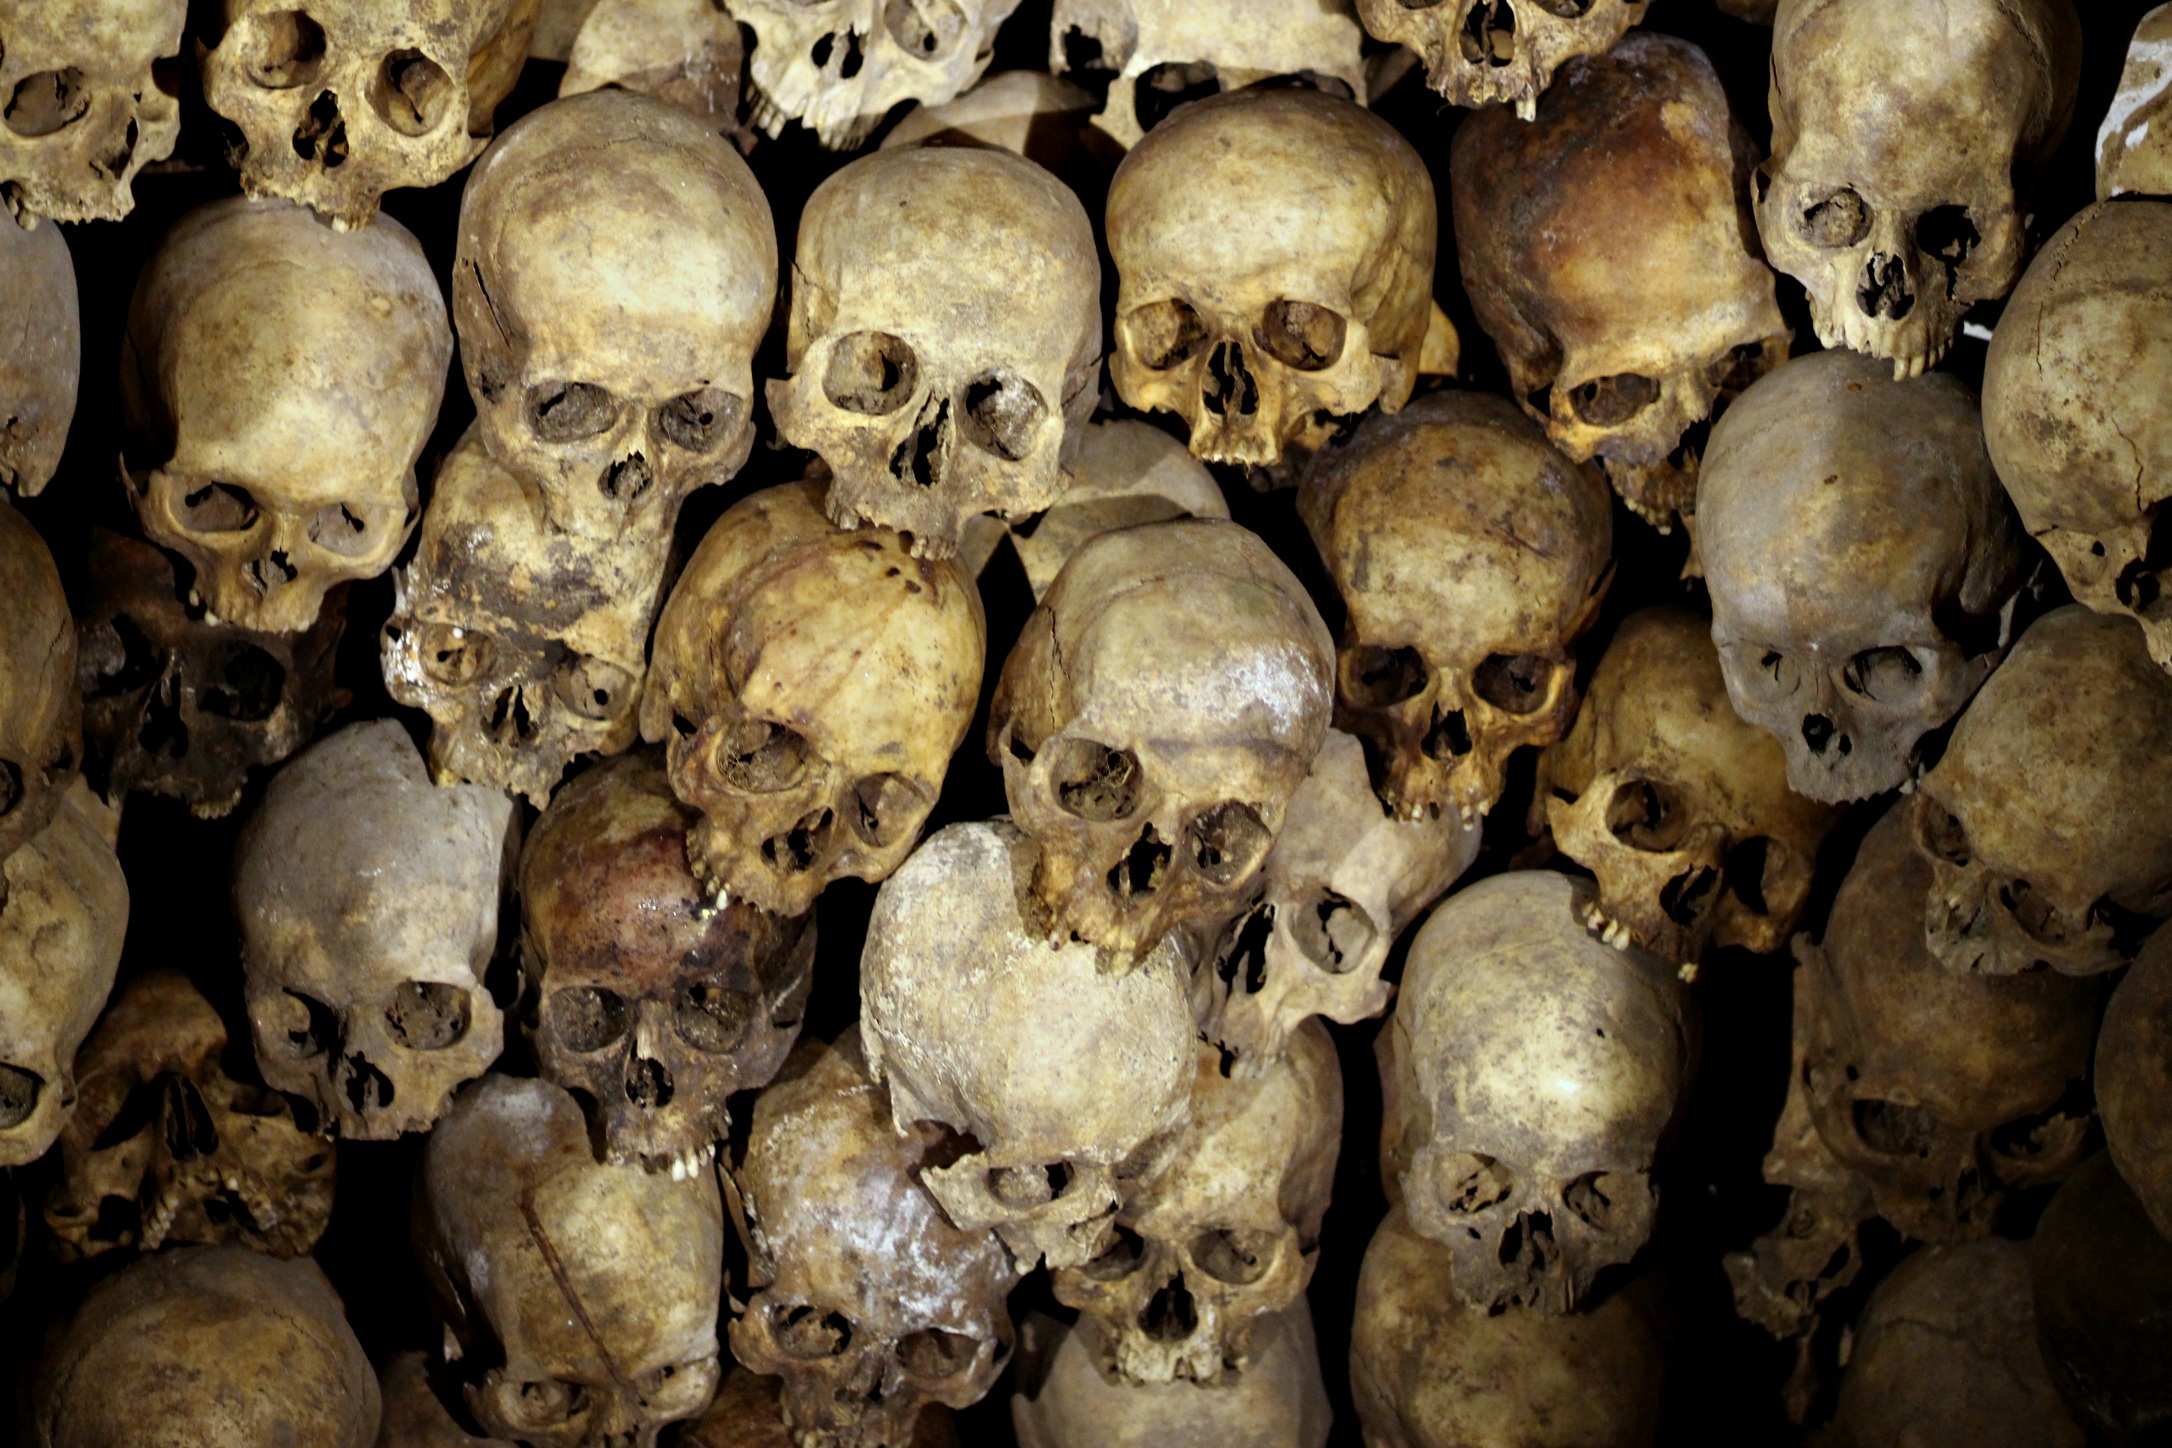
bone, skull, ancient history, produce, tuber, food